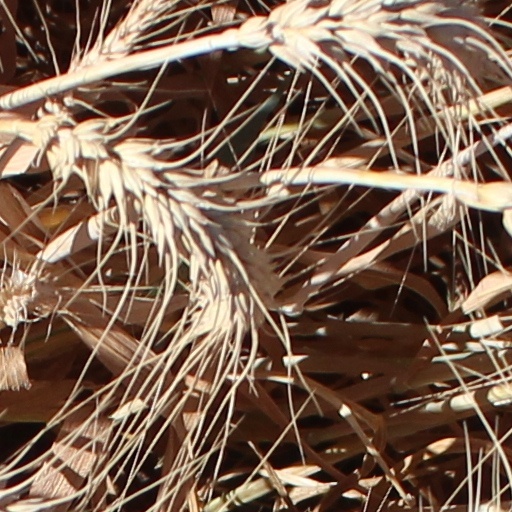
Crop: wheat